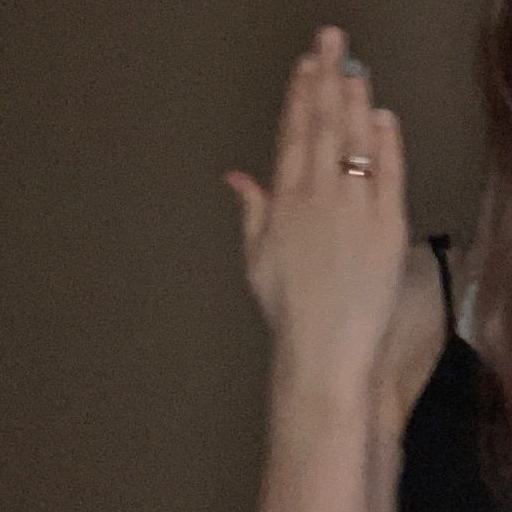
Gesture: stop_inverted